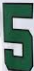
Number: 5